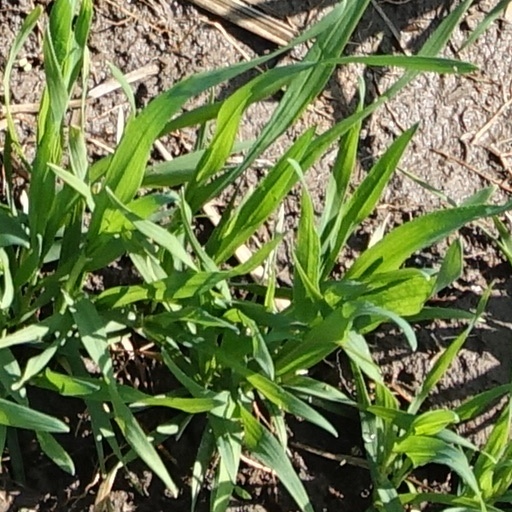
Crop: wheat